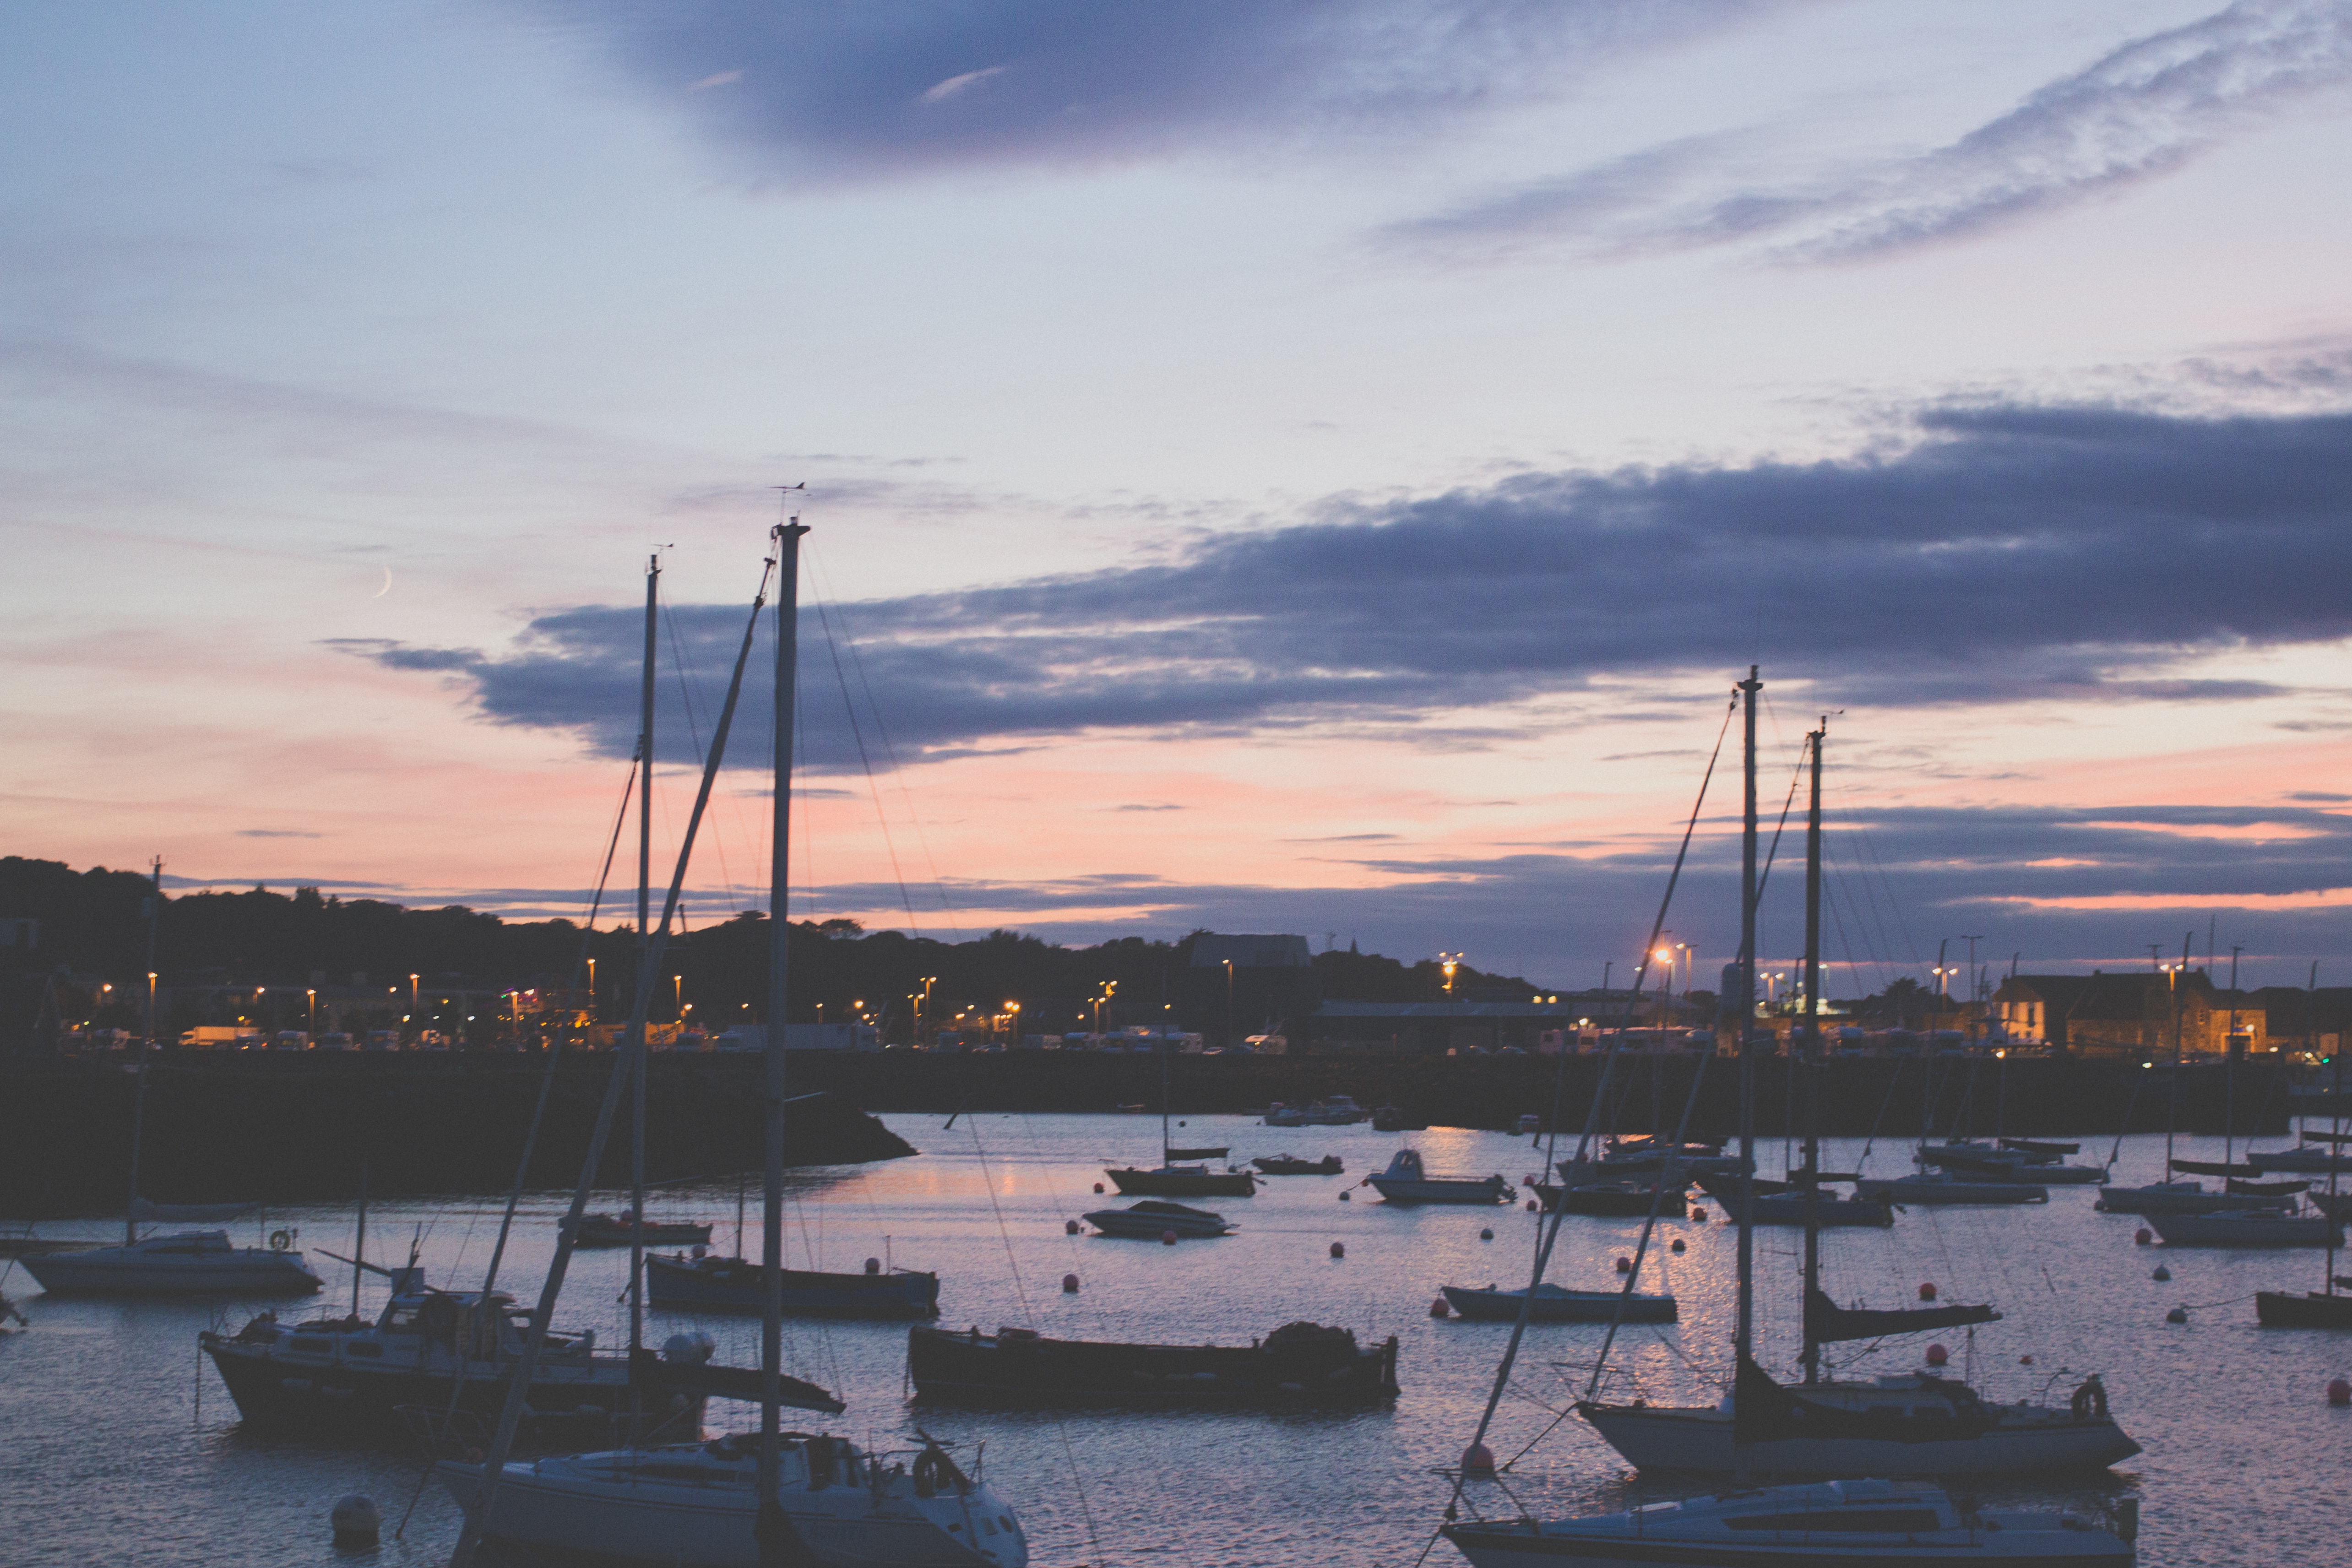
sky, harbor, marina, boat, evening, cloud, vehicle, port, water, dusk, dock, morning, sunset, waterway, reflection, calm, sea, watercraft, afterglow, river, sailboat, channel, coast, ocean, horizon, mast, bay, nonbuilding structure, sunrise, city